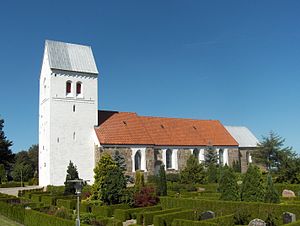
Nørre Tranders (Aalborg)
Nørre Tranders Kirke i Aalborg
Nørre Tranders er en tidligere landsby, der er ved at vokse sammen med Aalborg, og ligger seks kilometer øst for Aalborg Centrum. Kvarteret ligger centralt i Aalborg Øst.